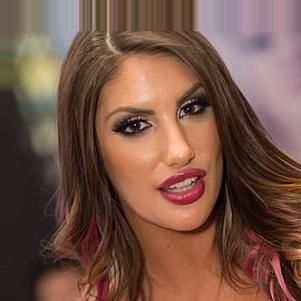
Age: 20